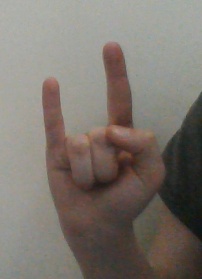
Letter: la